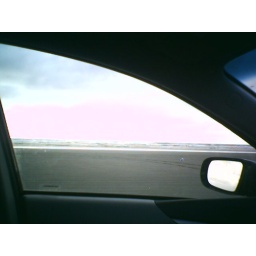
You can take your car right onto the beach in Ocean Shores.